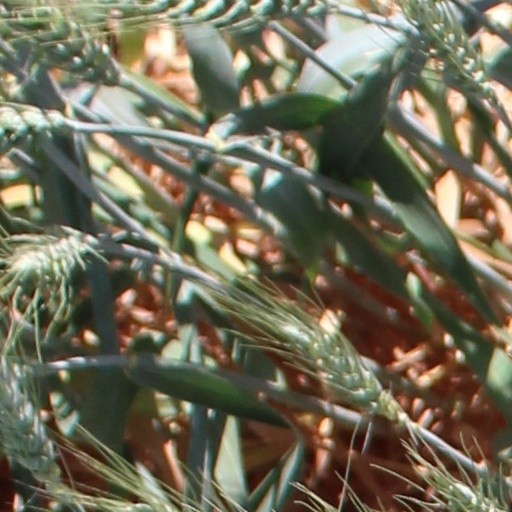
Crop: wheat